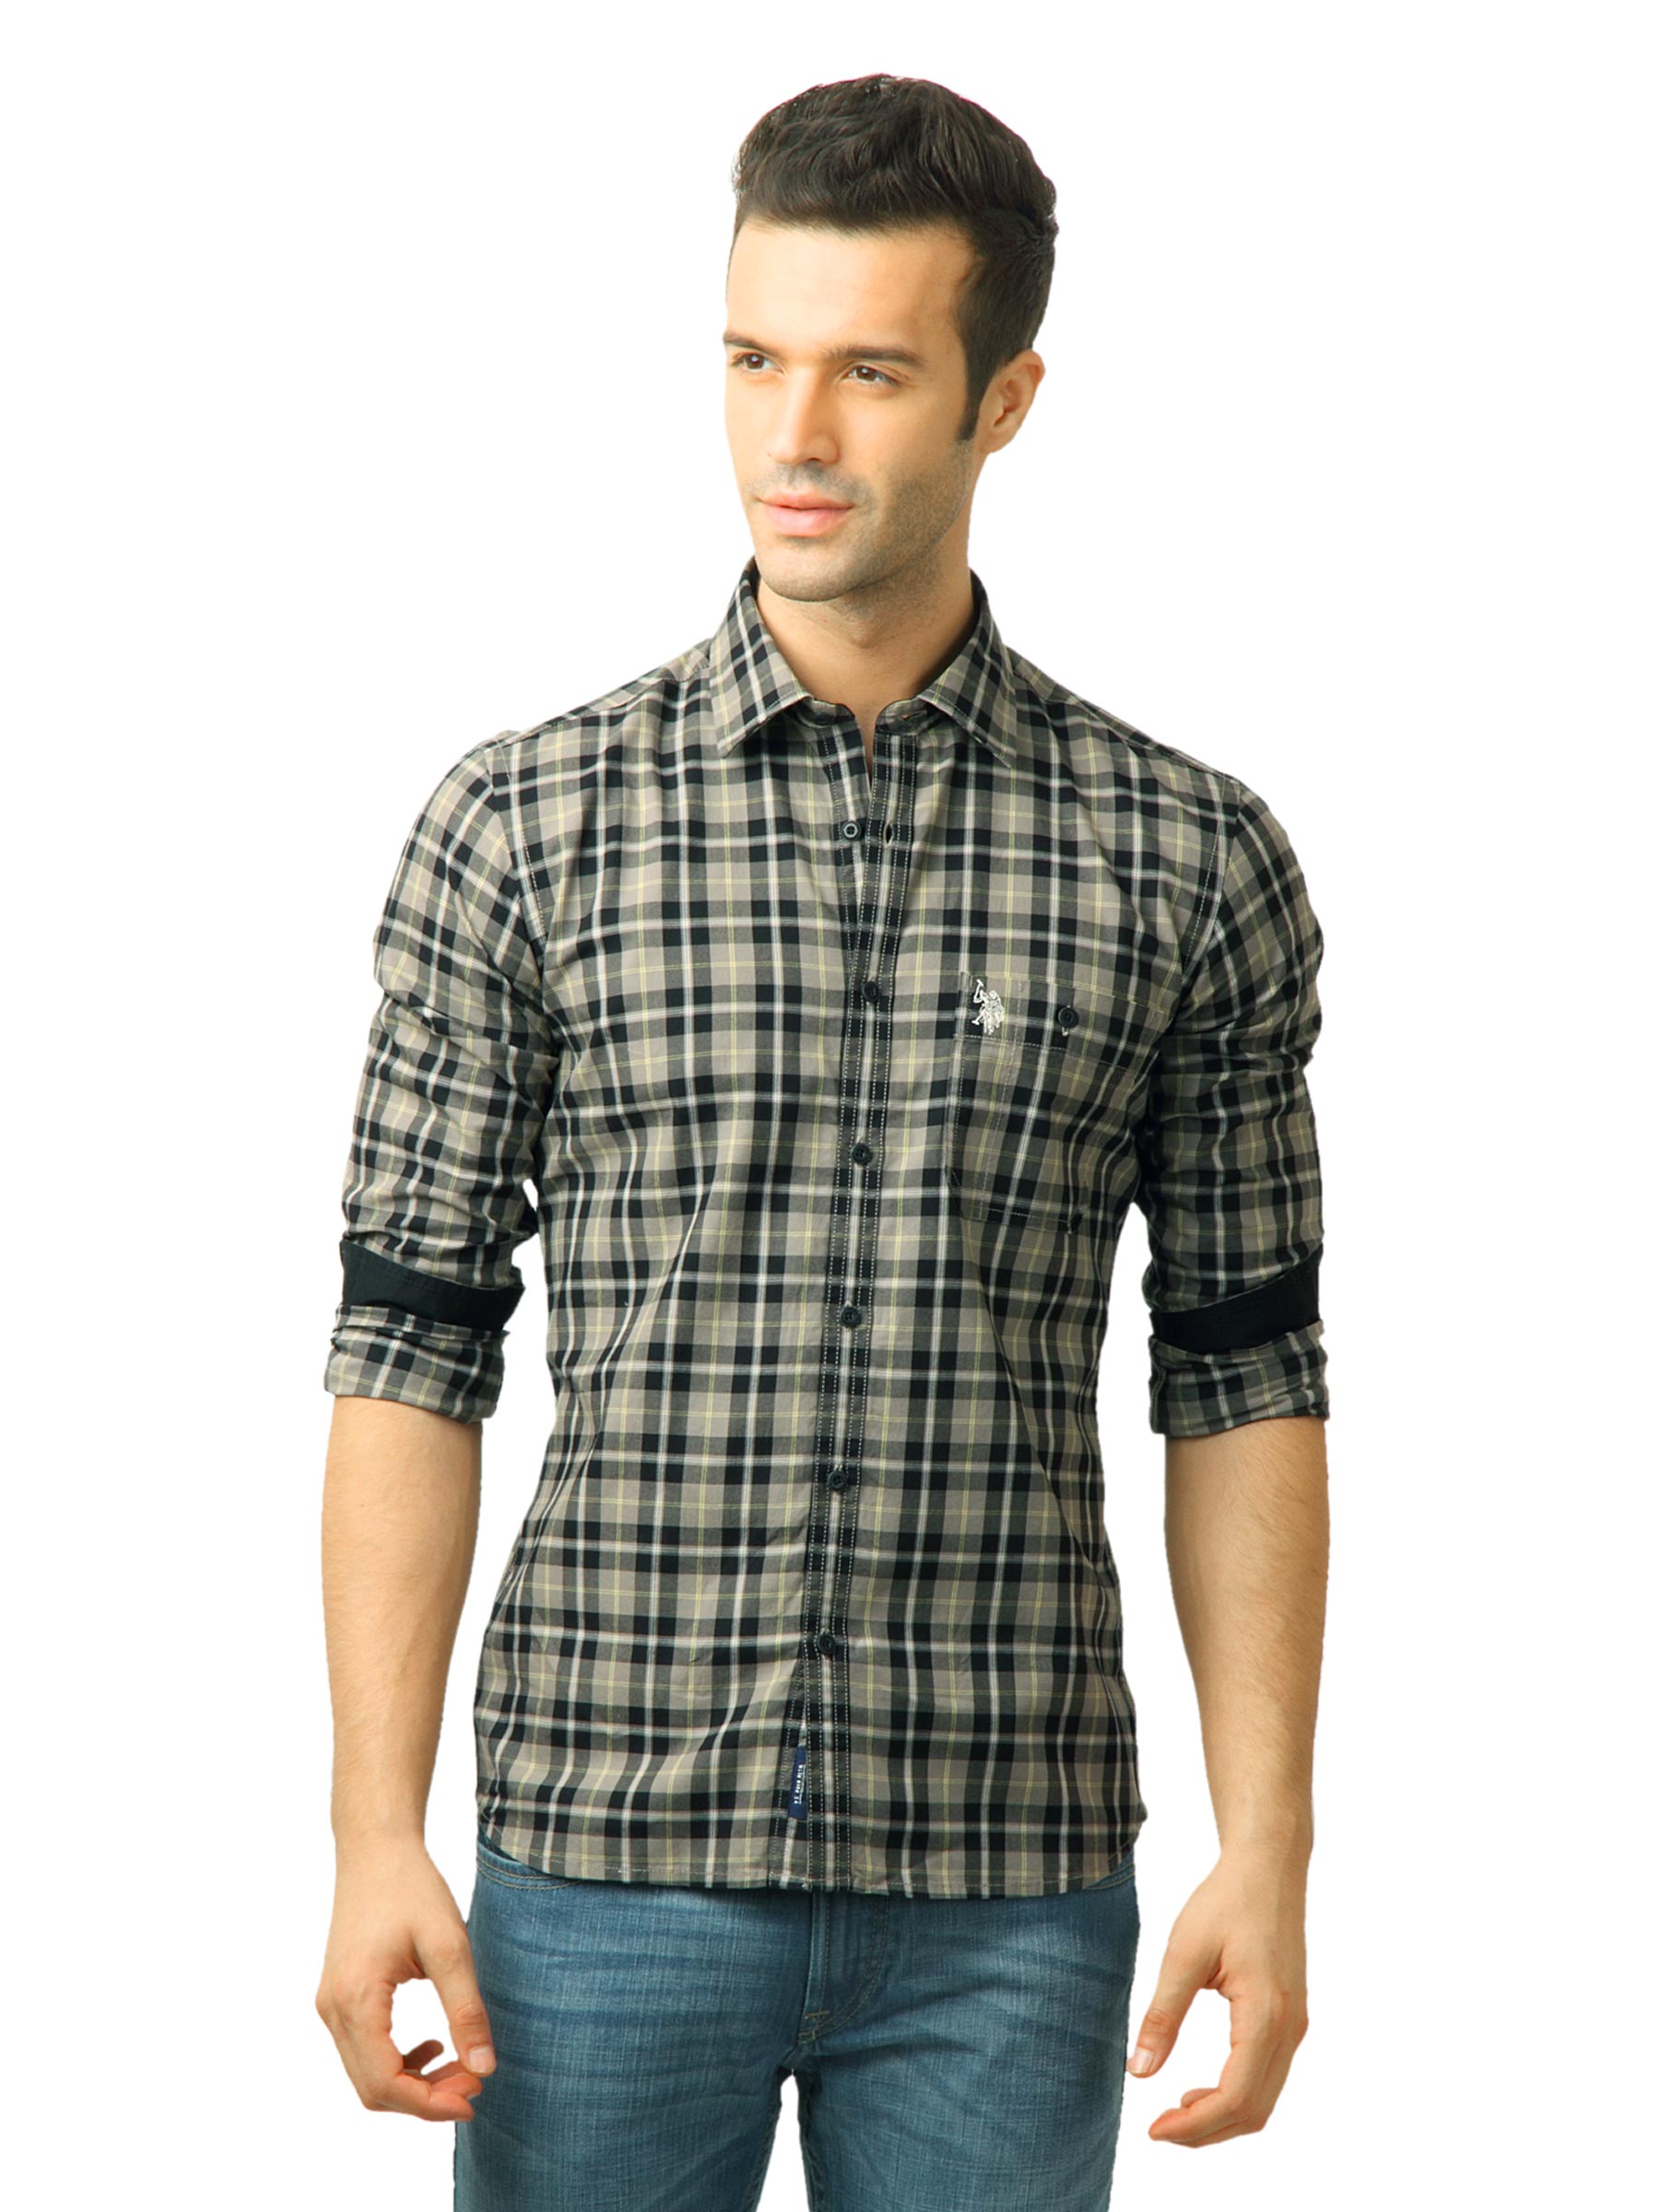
U.S. Polo Assn. Men Checks Grey Shirt
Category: Apparel / Topwear / Shirts
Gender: Men
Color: Grey
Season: Fall 2011
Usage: Casual